Leipzig Panometer

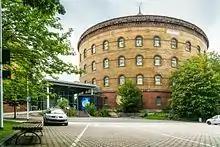
The Panometer Leipzig

The Leipzig Panometer is an attraction in Leipzig, Germany. It is a visual panorama displayed inside a former gasometer, accompanied by a thematic exhibition. The current theme is "New York 9/11". The Panometer was created in 2003 by the Austrian-born artist Yadegar Asisi, who coined the name as a portmanteau of "panorama" and "gasometer". He opened another Panometer in Dresden in 2006. His panoramas are also displayed in Berlin, Pforzheim, Wittenberg, Hanover and Rouen.